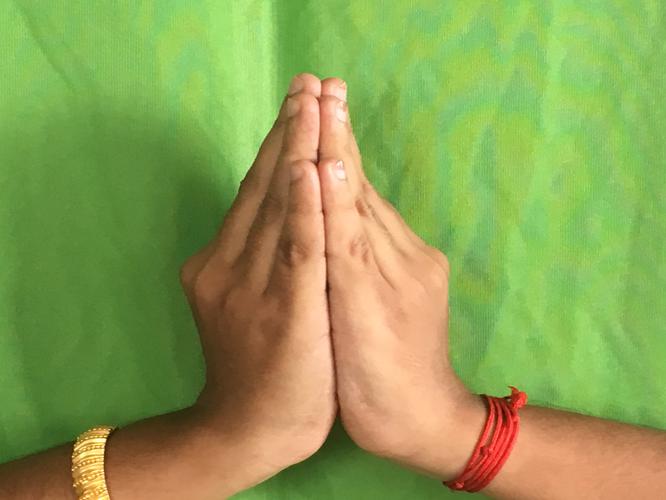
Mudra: Kapotham
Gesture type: double_hand